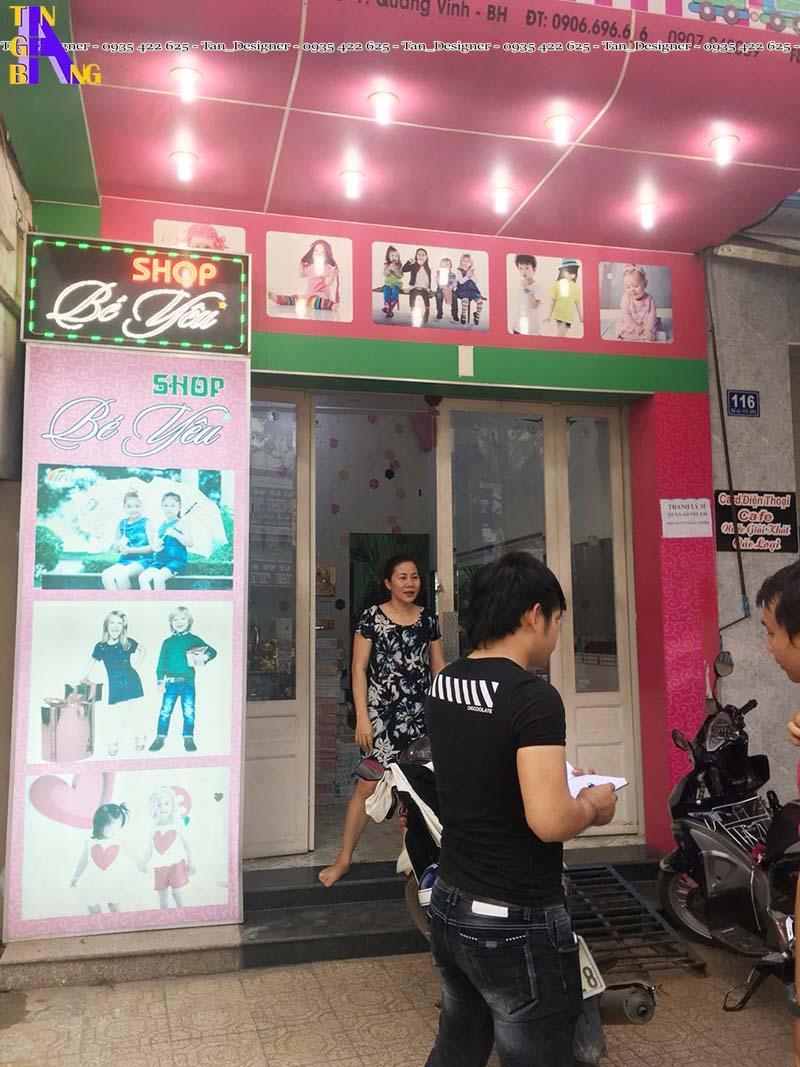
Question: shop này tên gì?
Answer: shop bé yêu